Sam Darley

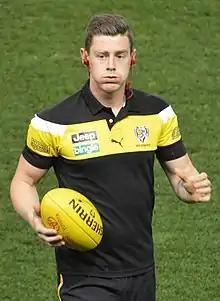
Darley captaining Richmond at the 2017 VFL grand final

Sam Darley (born 15 February 1993) is a former professional Australian rules footballer who played for the Greater Western Sydney Giants and Western Bulldogs in the Australian Football League (AFL). Darley made his debut in round 8, 2012, against at the Gabba.